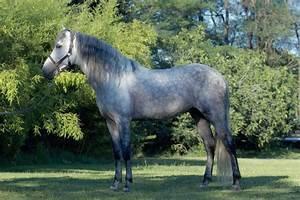
horse